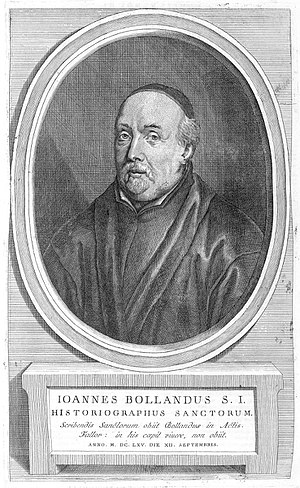
Bollandist
Bollandister er et videnskabeligt selskab i Belgien og som er blevet opkaldt efter Jean Bolland. Oprindeligt blev selskabet grundlagt af jesuitter, men med tiden selskabet også kommet til at omfatte filologer og historikere som ikke er jesuitter. Selskabet har siden først i 1600-tallet beskæftiget sig med studier i hagiografi og kristen helgendyrkelse.